Tel Megiddo

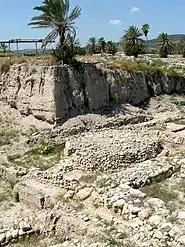
A circular altar-like shrine from the Early Bronze Age

Megiddo's 5,000-year-old "Great Temple", dated to the Early Bronze Age IB (ca. 3000 BC), has been described by its excavators as "the most monumental single edifice so far uncovered in the EB I Levant and ranks among the largest structures of its time in the Near East." The structure includes an immense 47.5 by 22 meters sanctuary. The temple was more than ten times larger than a typical temple of that era and was determined to be the site of ritual animal sacrifice. Corridors were used as "favissae" (deposits of cultic artifacts) to store bones after ritual sacrifice. More than 80% of the animal remains were young sheep and goats. The rest were cattle.